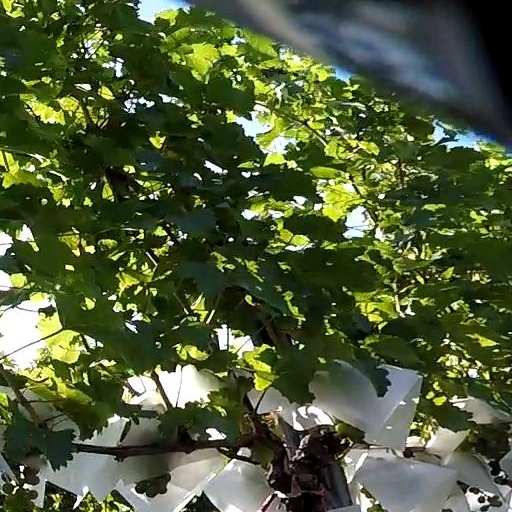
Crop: grape